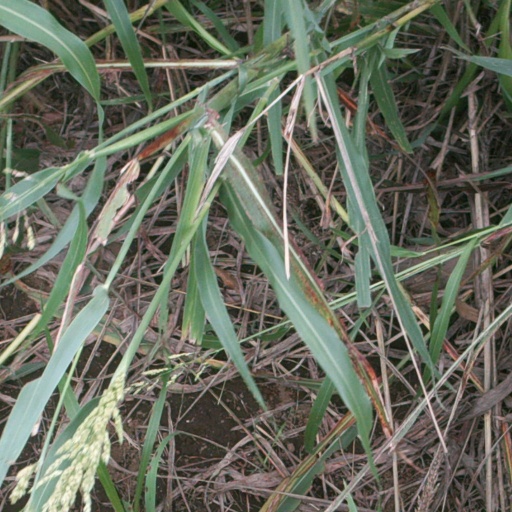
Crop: sorghum